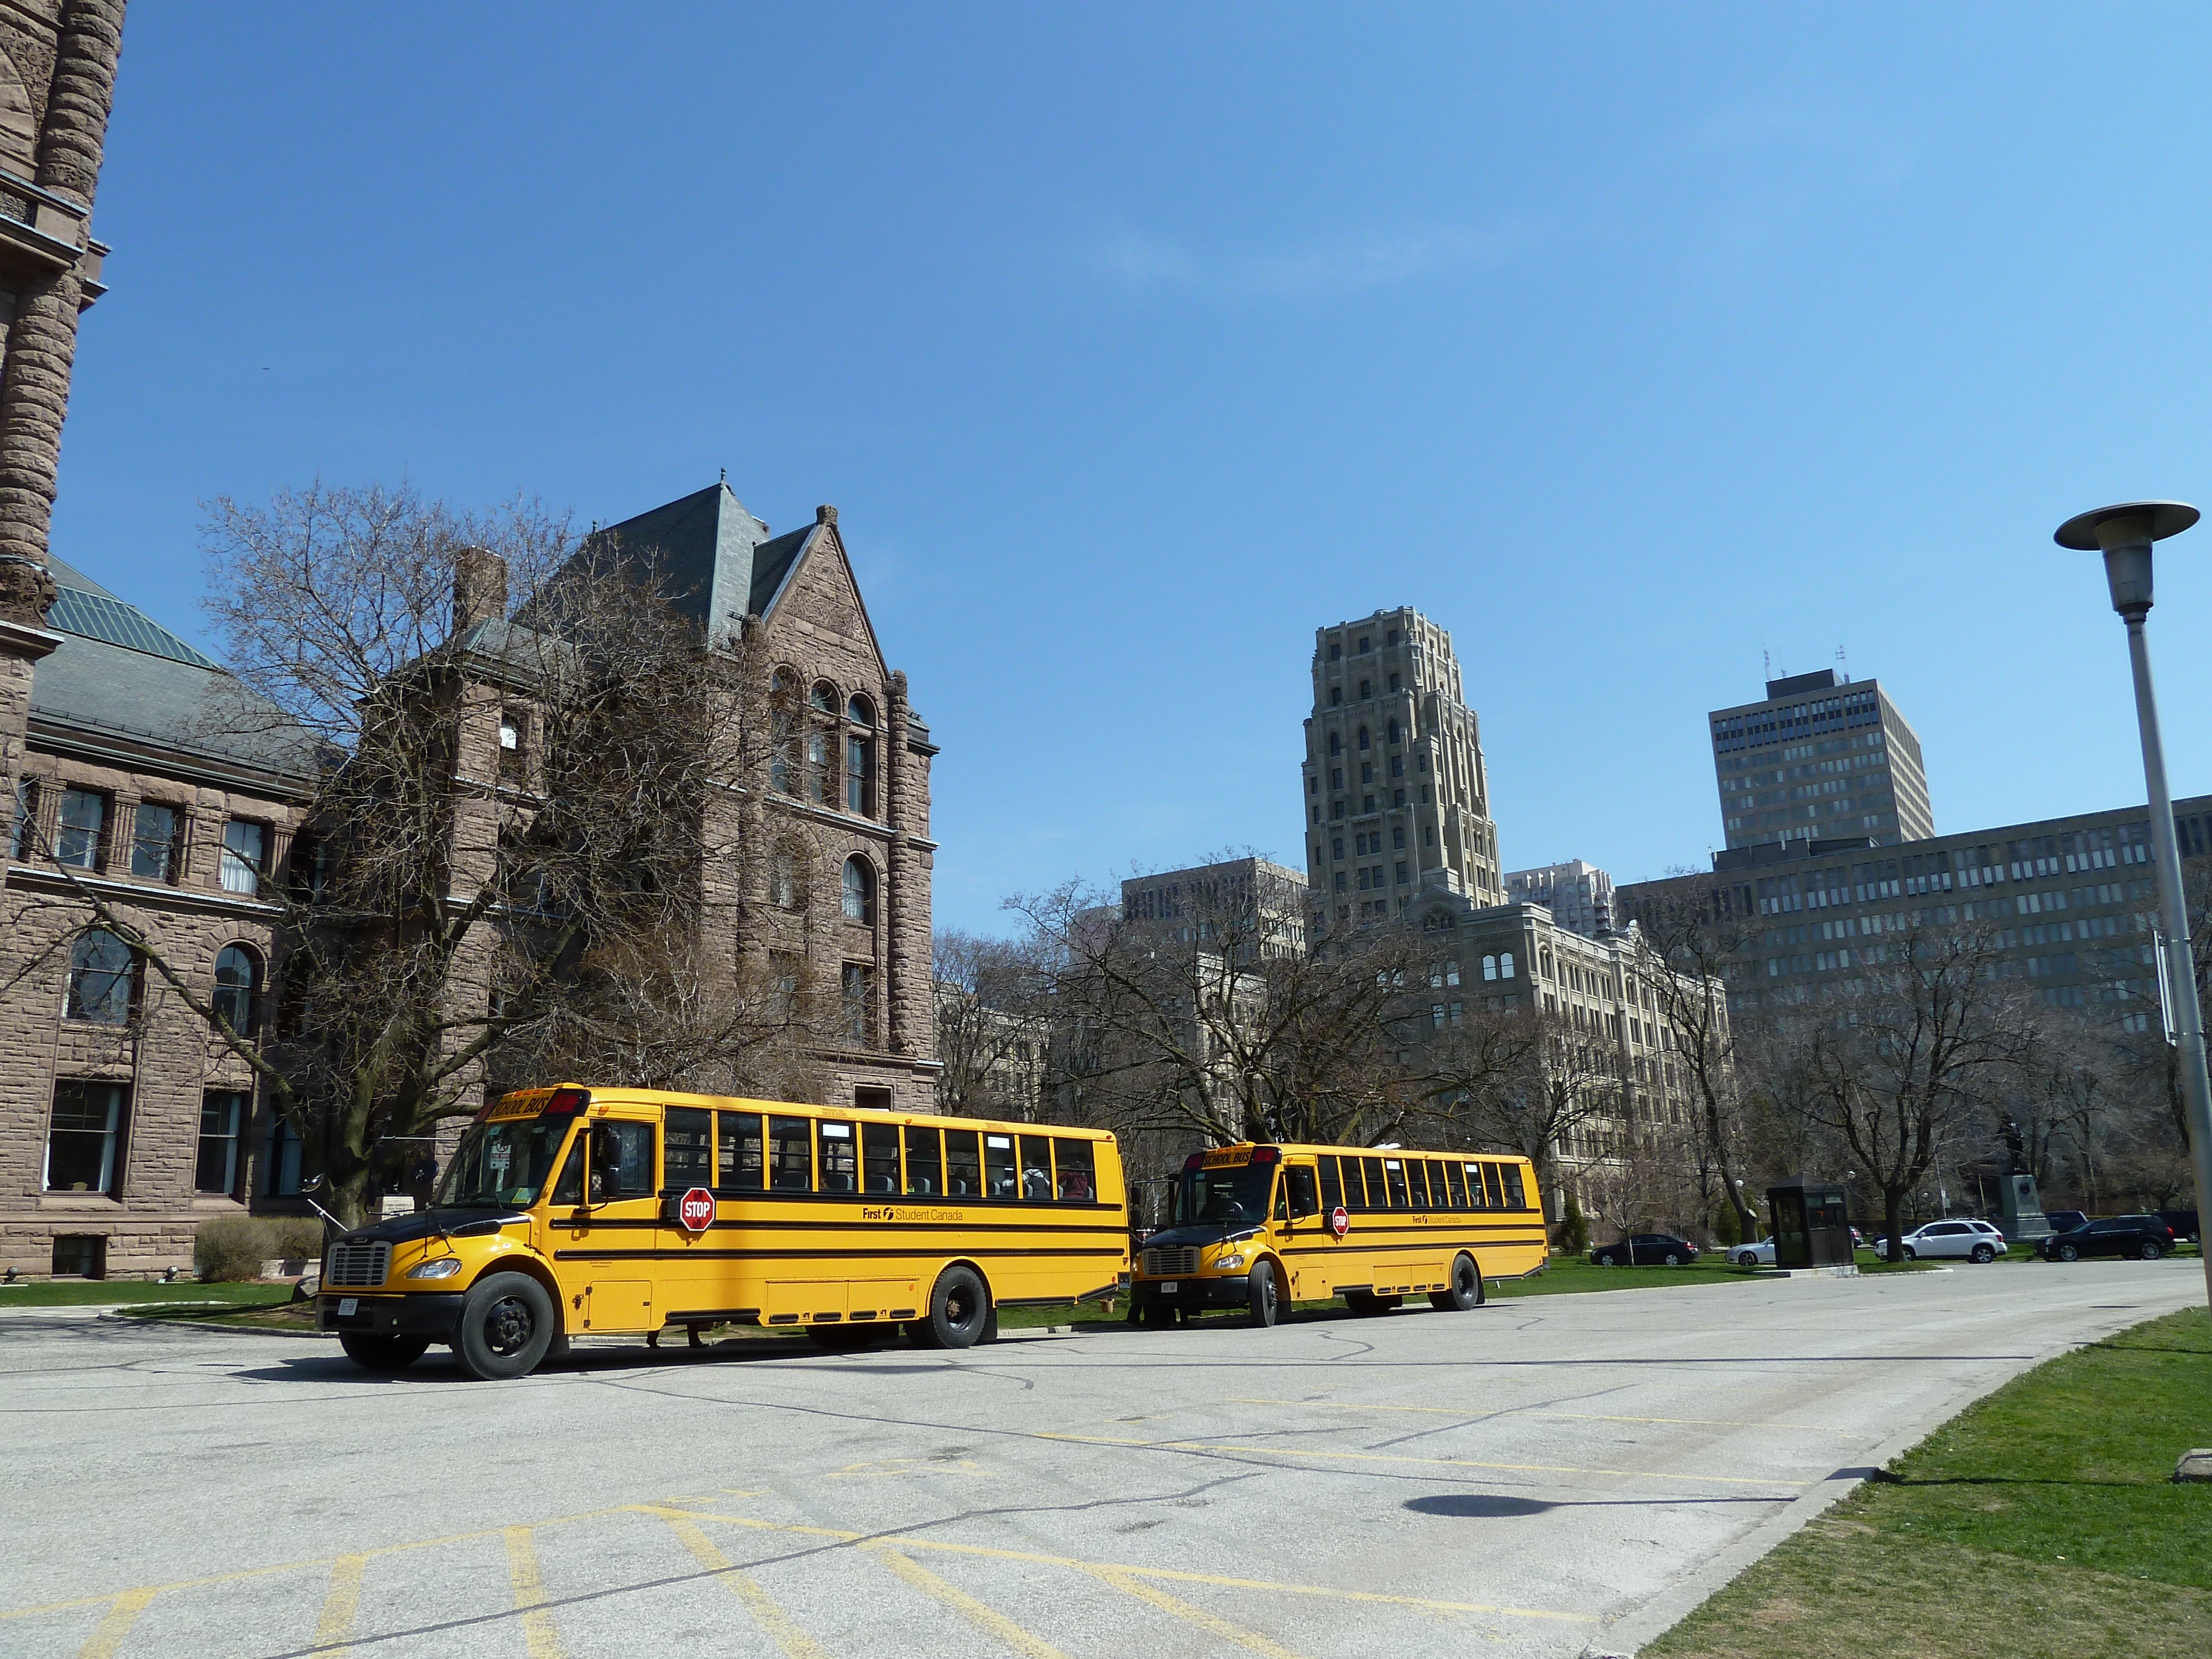
street, city, cityscape, downtown, tram, transport, vehicle, yellow, tourism, public transport, bus, toronto, tours, land vehicle, urban area, residential area, metropolitan area